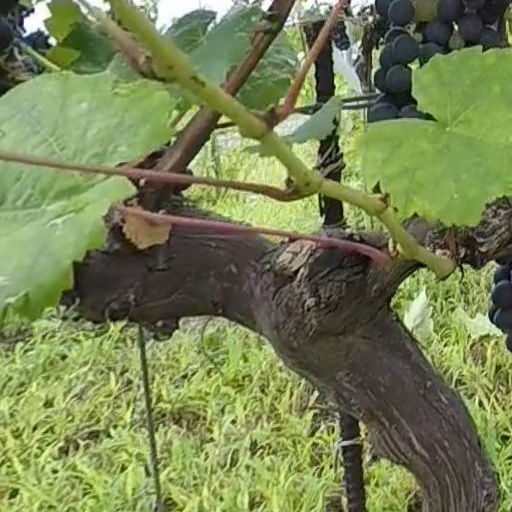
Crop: grape